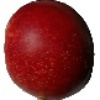
Label: Nectarine 1